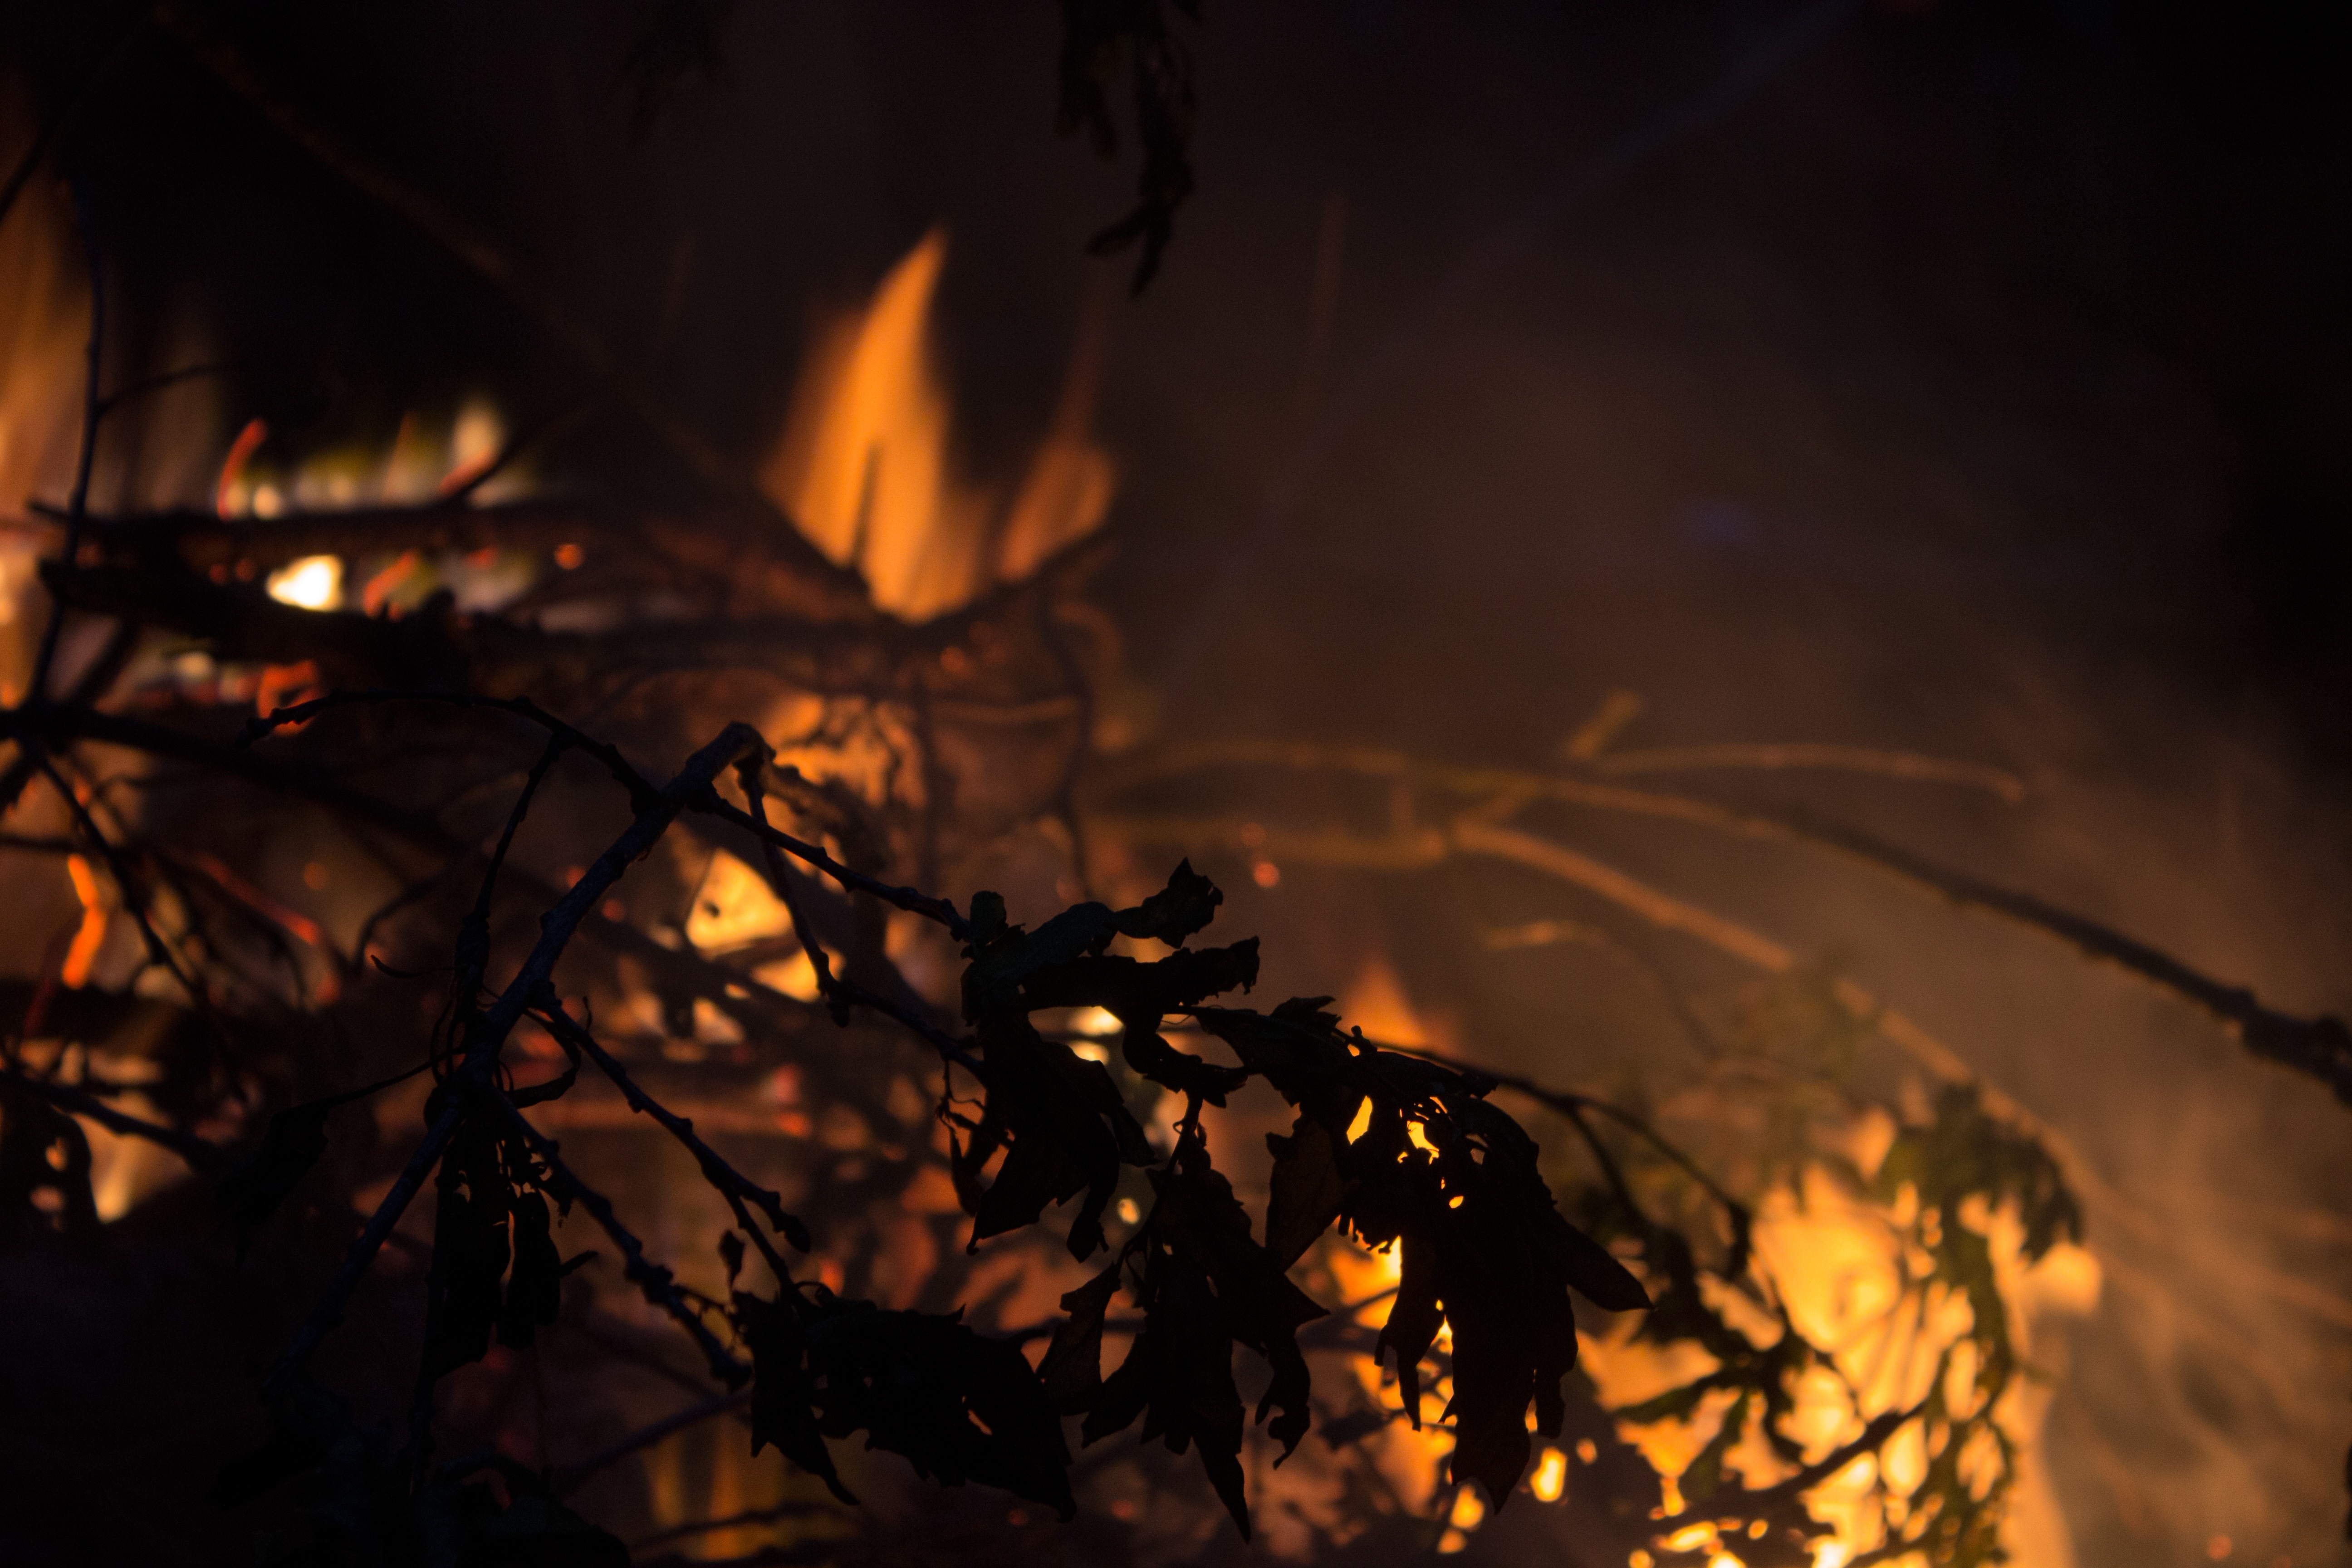
branch, light, night, sunlight, reflection, flame, fire, darkness, bonfire